The Glass Mountain (1949 film)

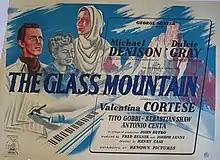
Original British quad poster

The Glass Mountain is a 1949 black and white British romantic film drama directed by Henry Cass. It starred Michael Denison, Dulcie Gray and Valentina Cortese. The film was a popular success of its day, and was re-released in the UK in 1950 and 1953. It features acclaimed classical vocalists Elena Rizzieri as herself and Tito Gobbi as himself, with the orchestra and chorus of the Venice Opera House. The theme music by Nino Rota is memorable, and was also a contemporary hit. It was mainly filmed on location in the Dolomites and at Venice's La Fenice Opera House. Co-producer Joseph Janni also co-produced another film shot in Italy, the comedy "Honeymoon Deferred", in 1951.